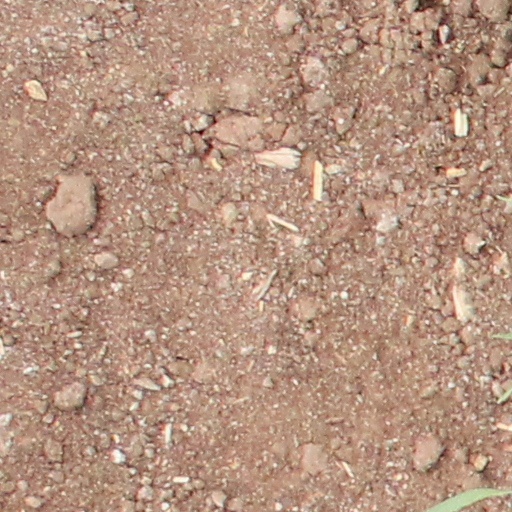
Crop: wheat